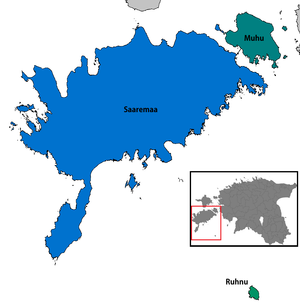
Øsel
Kommuner i Saaremaa amt
Øsel er med sine 2.710 km² den største estiske ø. Hele amtet har 32.363 indbyggere, heraf øen Øsel 31.091, og ligger i Østersøen, syd for øen Dagø.